2022 Luding earthquake

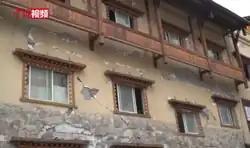
Damage to a building's facade

The earthquake struck Sichuan province while its COVID-19 lockdown was in effect. It followed a drought and heat wave which had affected water and power supplies due to the province's dependency on hydropower. Two earthquakes in June caused at least four deaths.